Ellen Southard

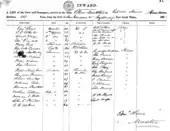
Arrival record submitted by Captain Howe for "Ellen Southard" when she arrived from San Francisco at the port of Sydney in 1865

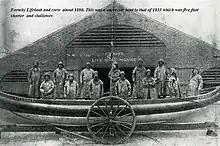
The Formby lifeboat and its crew circa 1880

On 6 June 1867, 38 days after departing Hong Kong for California with 360 Chinese passengers, "Ellen Southard"'s master, Captain Edward Howe, died at sea. His wife Hannah Masury Howe was the only person on board who could navigate and therefore performed this function for the latter half of the passage across the Pacific. The ship made poor headway on account of the state of her sails, and after 65 days at sea, the water supply was dwindling; the passengers and crew became mutinous. Hannah resorted to using a revolver to keep them at bay until a passing ship encountered "Ellen Southard" adrift West of the Farallon Islands flying a distress flag. The captain of the other ship raised the alarm upon reaching the port of San Francisco, whereupon the went to the assistance of the impromptu captain of the distressed ship. A log entry from 2 July, the day that help arrived, states: